MTR

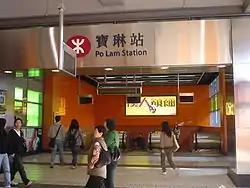
The Tseung Kwan O line was opened in 2002 to serve new housing developments. Pictured is Po Lam station, the northern terminus of the line.

The Quarry Bay Congestion Relief Works extended the Hong Kong Island end of the Kwun Tong line from Quarry Bay to North Point via a pair of tunnels. The project was initiated due to overcrowding at Quarry Bay and persistent passenger complaints about the five-minute walk from the Island line platforms to the Kwun Tong line platform. Construction began in September 1997 and was completed in September 2001 at a cost of HK$3.1 billion. As with most earlier interchange stations, a cross-platform interchange arrangement was provided here in both directions.